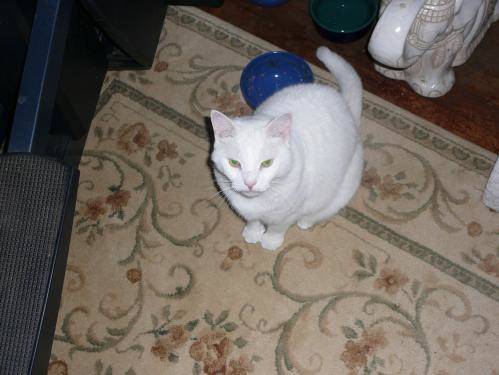
Label: cat